Roger Guérillot

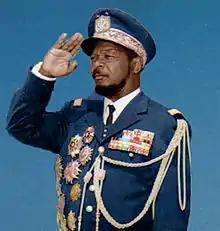
Jean-Bédel Bokassa

This was the beginning of a long diplomatic career in the service of the Central African Republic, the independent state which Ubangi-Shari became on 1 December 1958. This career began in Paris at the general delegation, where Guérillot obtained the voluntary resignation of Philippe Monin. on 1 January 1961, Guérillot saw his mission redefined as simply a commercial delegate attached to the Central African Republic's embassy in Paris. He continued in this role until 13 February 1962. In the meantime, by a decree of 11 October 1961, he obtained Central African citizenship, which was certainly a preliminary to his appointment in February 1962 as permanent ambassador of the Central African Republic to Belgium, Luxembourg and the European Economic Community. From July 1963 to October 1965, he was simultaneously also the ambassador to West Germany. In 1970, in his final appointment, the Central African government relieved him of his role in Brussels to appoint him ambassador to Washington, D.C.